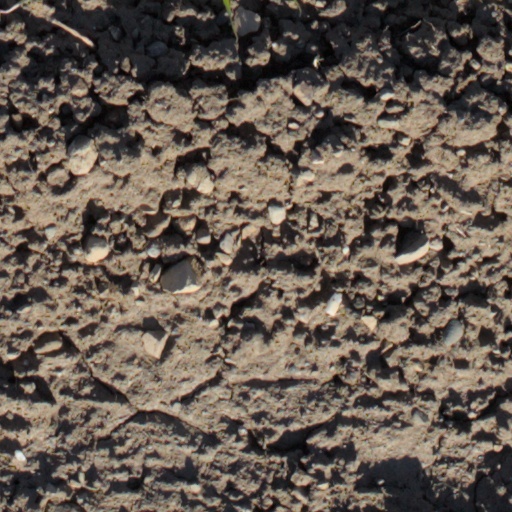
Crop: wheat